Dariush Mehrjui

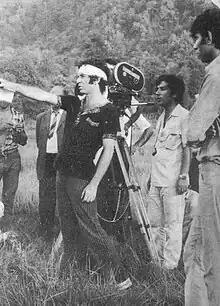
Mehrjui on set of "The Postman" (1971)

Mehrjui made his debut in 1966 with "Diamond 33", a big budget parody of the James Bond film series. The film was not financially successful. But his second feature film, "Gaav" ("The Cow"), brought him national and international recognition. The film "Gaav", a symbolic drama, is about a simple villager and his nearly mythical attachment to his cow.